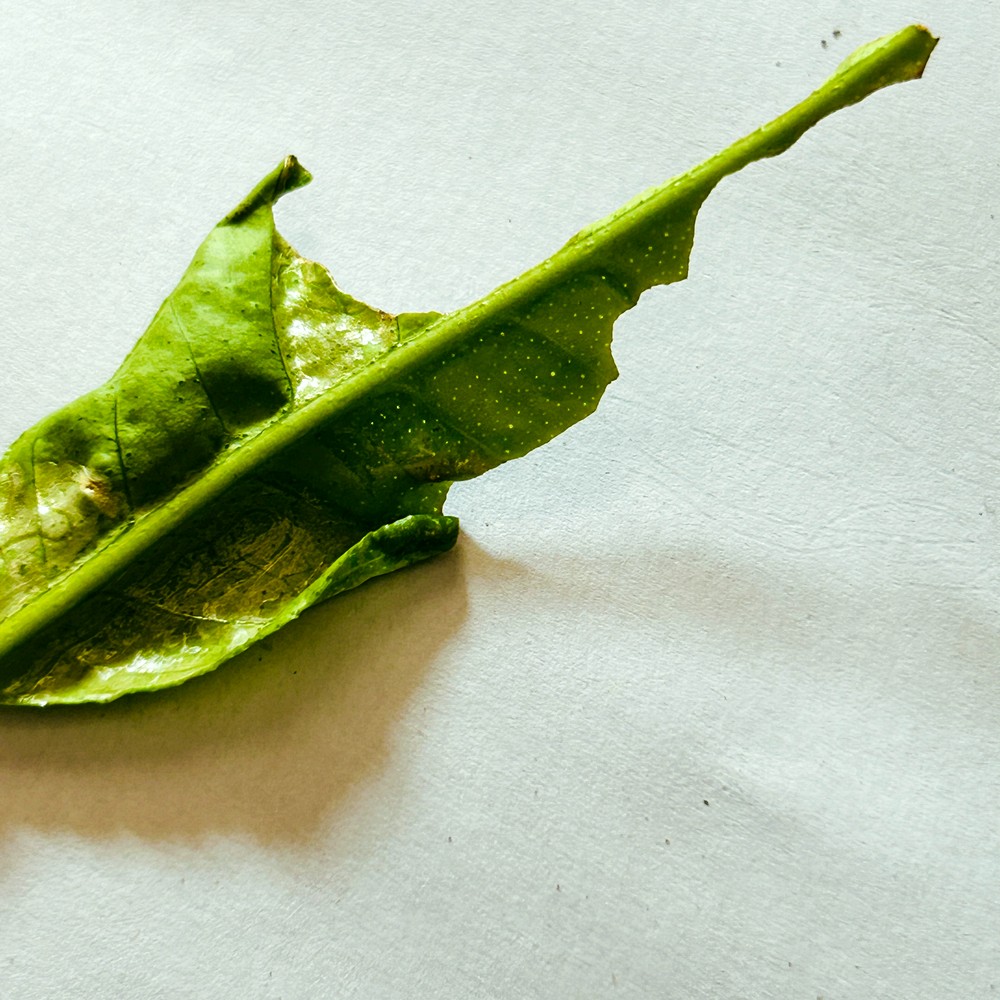
Label: Deficiency Leaf